Eiji Mitooka

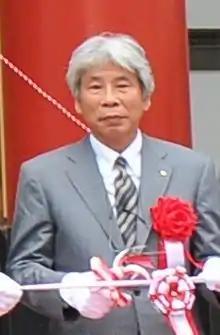
Eiji Mitooka at the tape-cutting ceremony for Fujisan Station in July 2011

is a Japanese industrial designer, illustrator, and managing director of the industrial design company . He also works as a design consultant for Kyushu Railway Company (JR Kyushu).